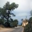
Label: pine_tree